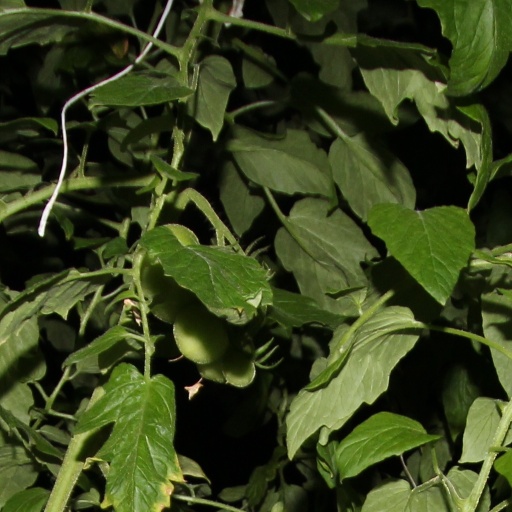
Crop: tomato